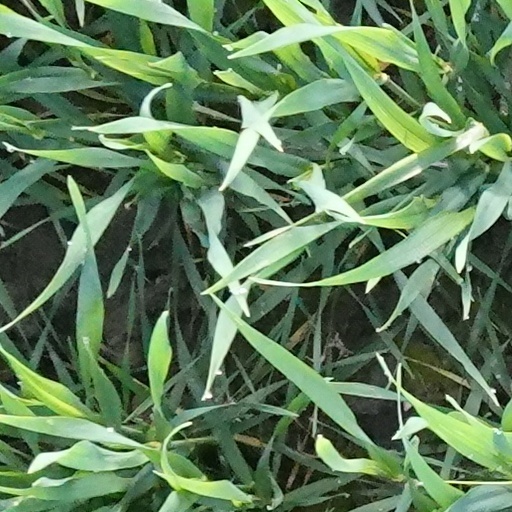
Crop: wheat